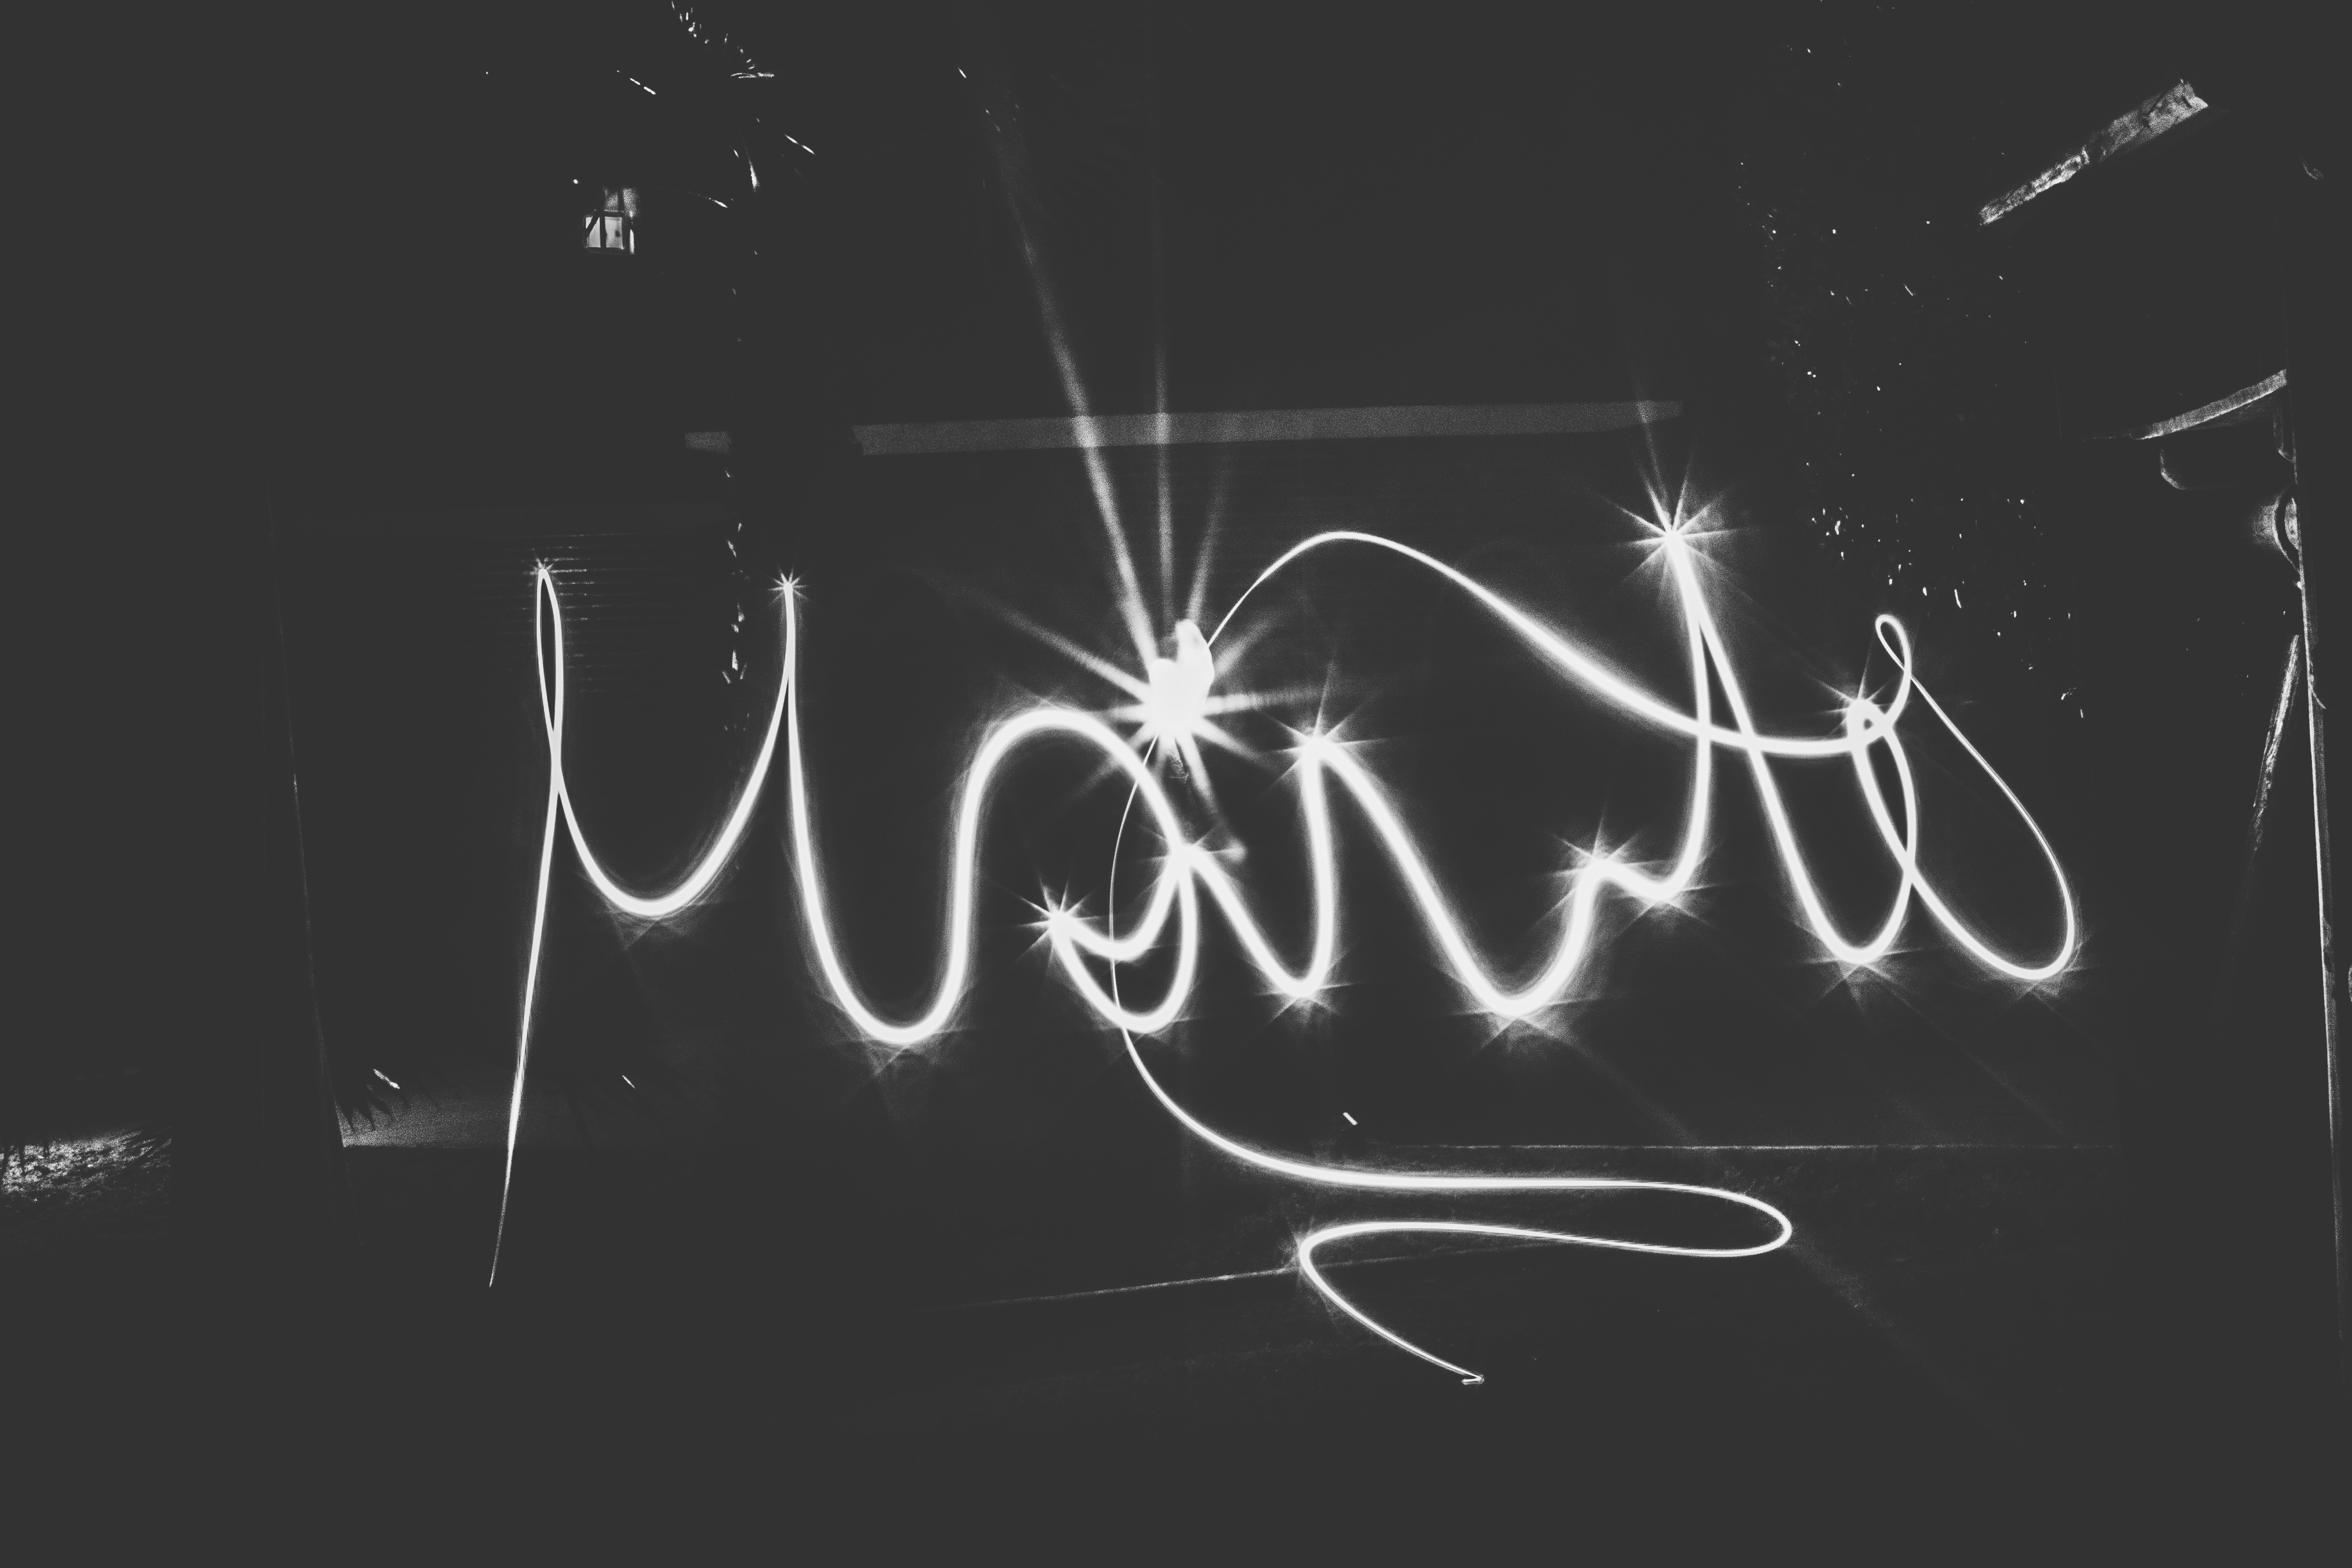
black and white, number, line, blackboard, darkness, black, monochrome, font, illustration, text, monochrome photography, computer wallpaper